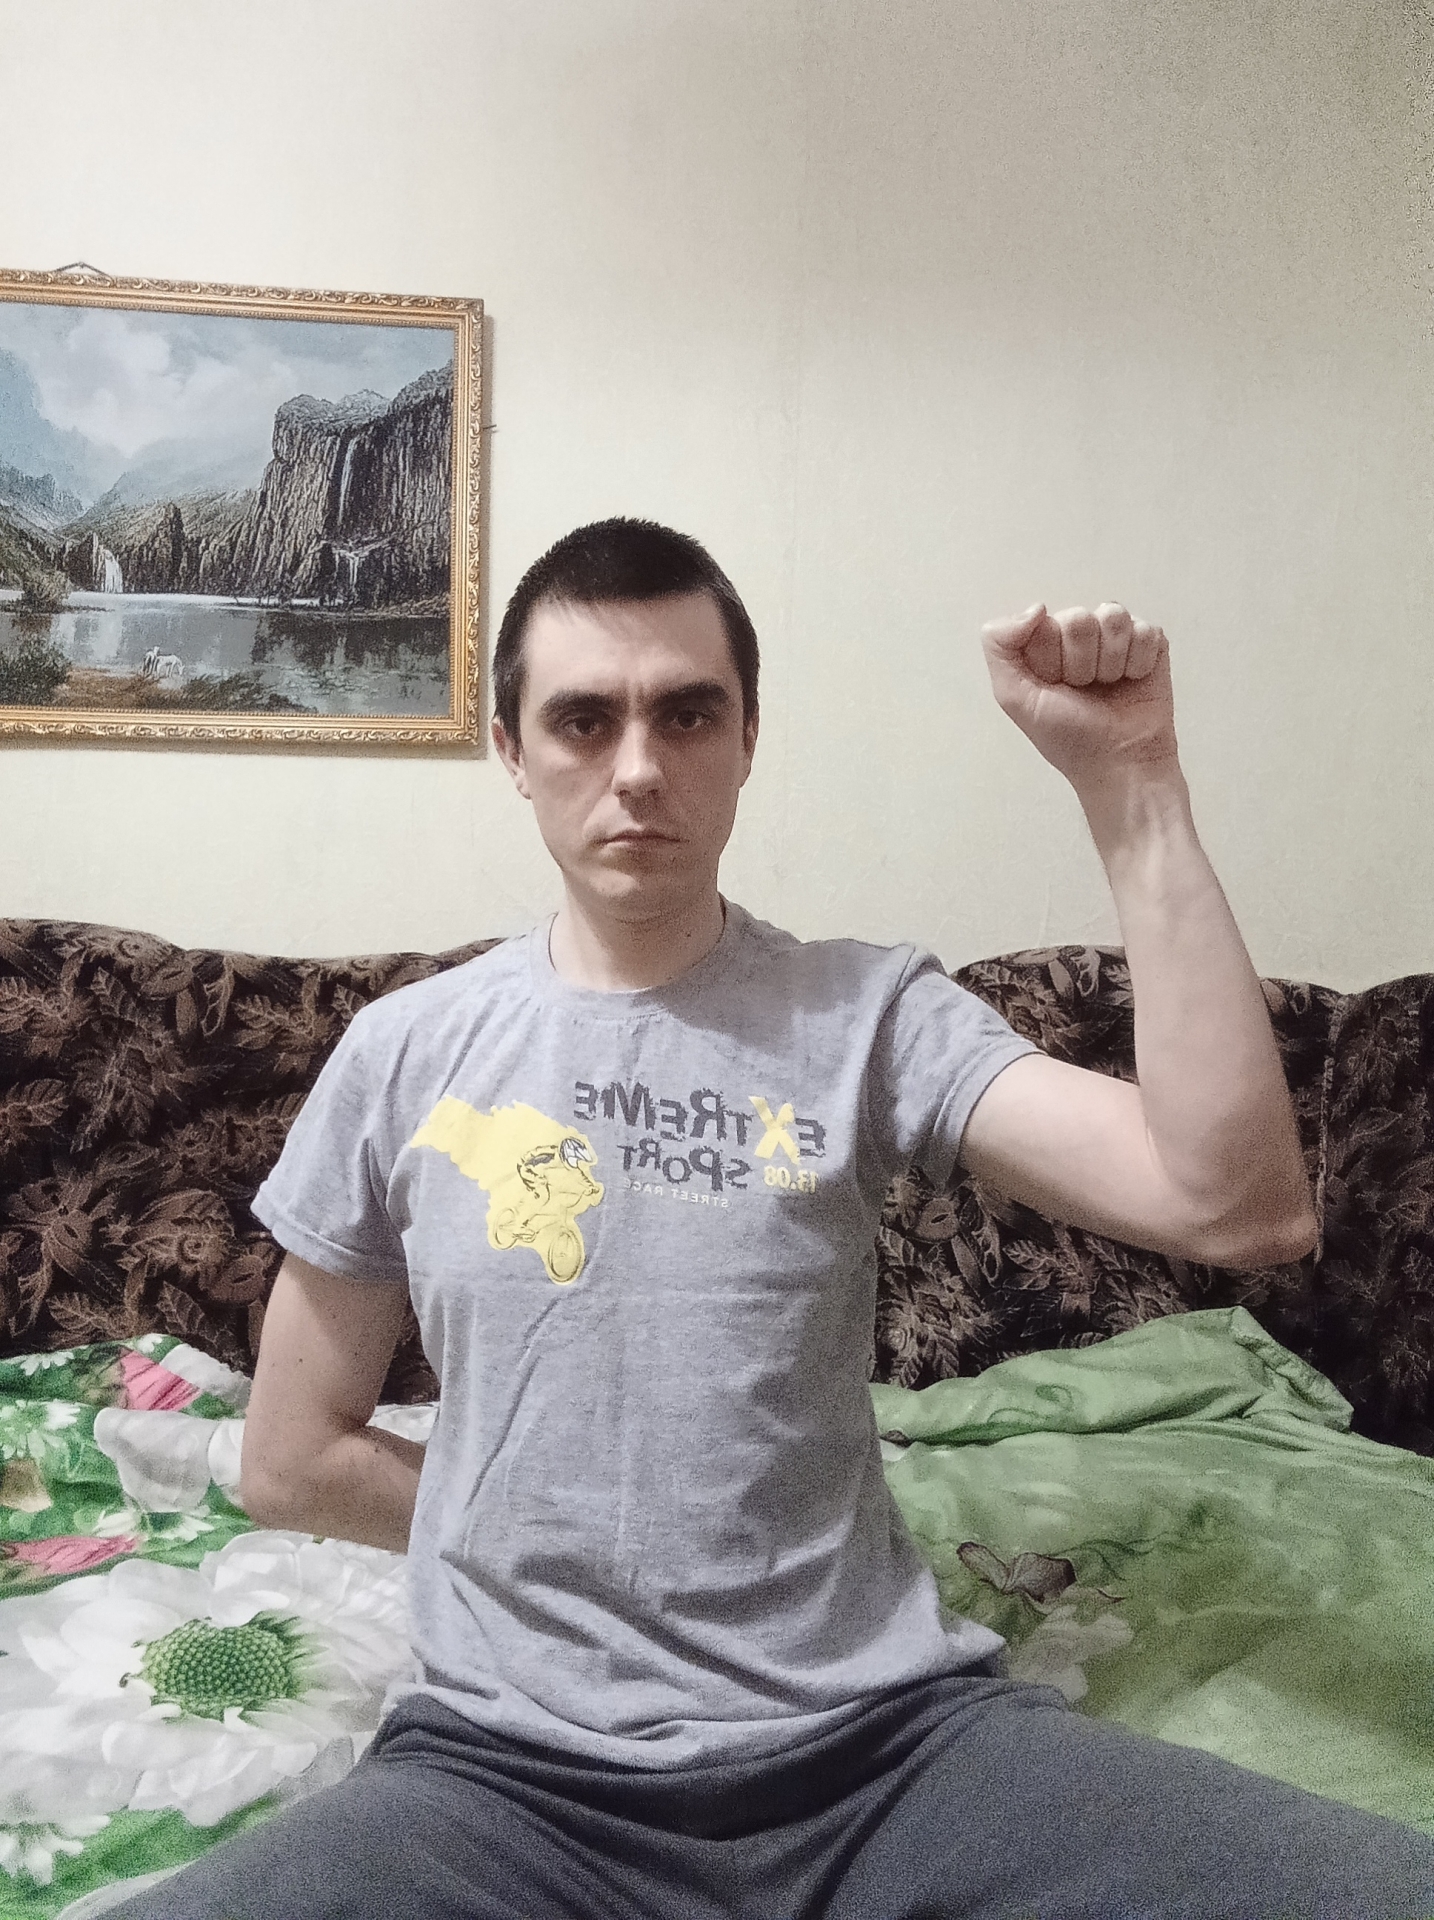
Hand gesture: fist